Friend of Dorothy

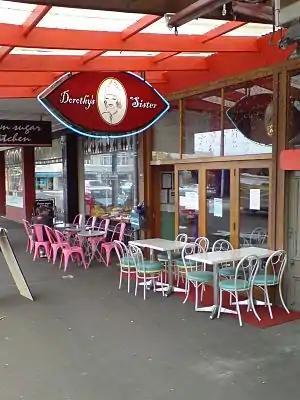
The name of this cafe, Dorothy's Sister, in Ponsonby, Auckland's gay village, is a play on the slang term.

Starting in the late 1980s, on several cruise lines, gay and lesbian passengers began approaching ship staff, asking them to publicise gatherings in the daily cruise activity list. As the cruise lines were hesitant to announce such things so blatantly in their daily publications, they would list the gathering as a "Meeting of the Friends of Dorothy". The use of this phrase likely comes from the cruise directors who were also familiar with and using the "Friends of Bill W." phrase in their programs to tell members of Alcoholics Anonymous that there were support group meetings on the trip.